Gainsboro Branch Library

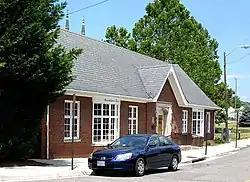
Gainsboro Branch of the Roanoke City Public Library, June 2010

The Gainsboro Branch Library is a historic library building located in the Gainsboro neighborhood of Roanoke, Virginia, United States. It was built in 1941–1942 and is a one-story, seven-bay brick building built with an L-plan and gabled roof, and designed in the Tudor Revival style. The library's history dates to 1921 as the fourth library for African Americans in the Southern United States. It is home to a significant black history collection that was gradually amassed by longtime librarian Virginia Lee. After being told by city officials to remove the items, Lee moved them into request-only storage. The collection is now on display in a room dedicated for and named after Lee, and the library has seen recognition for its role in preserving the area's African American heritage.